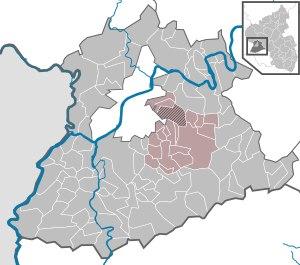
La commune fusionnée de Ruwer est une communauté des communes allemandes dans le Land de Rhénanie-Palatinat. Le siège de cette Verbandsgemeinde est dans la commune de Waldrach.